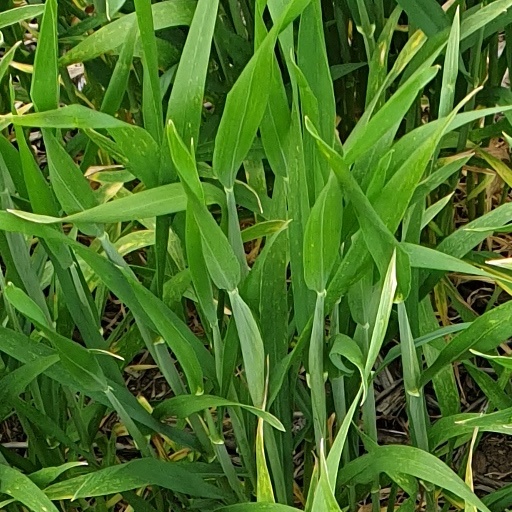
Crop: wheat